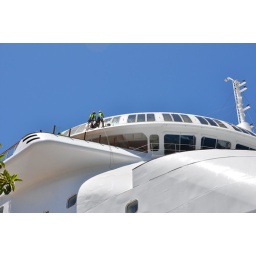
Maintence window cleaners on the bridge of P&amp;amp;O Pacific Jewel in harbour .Circular Quay , Sydney .